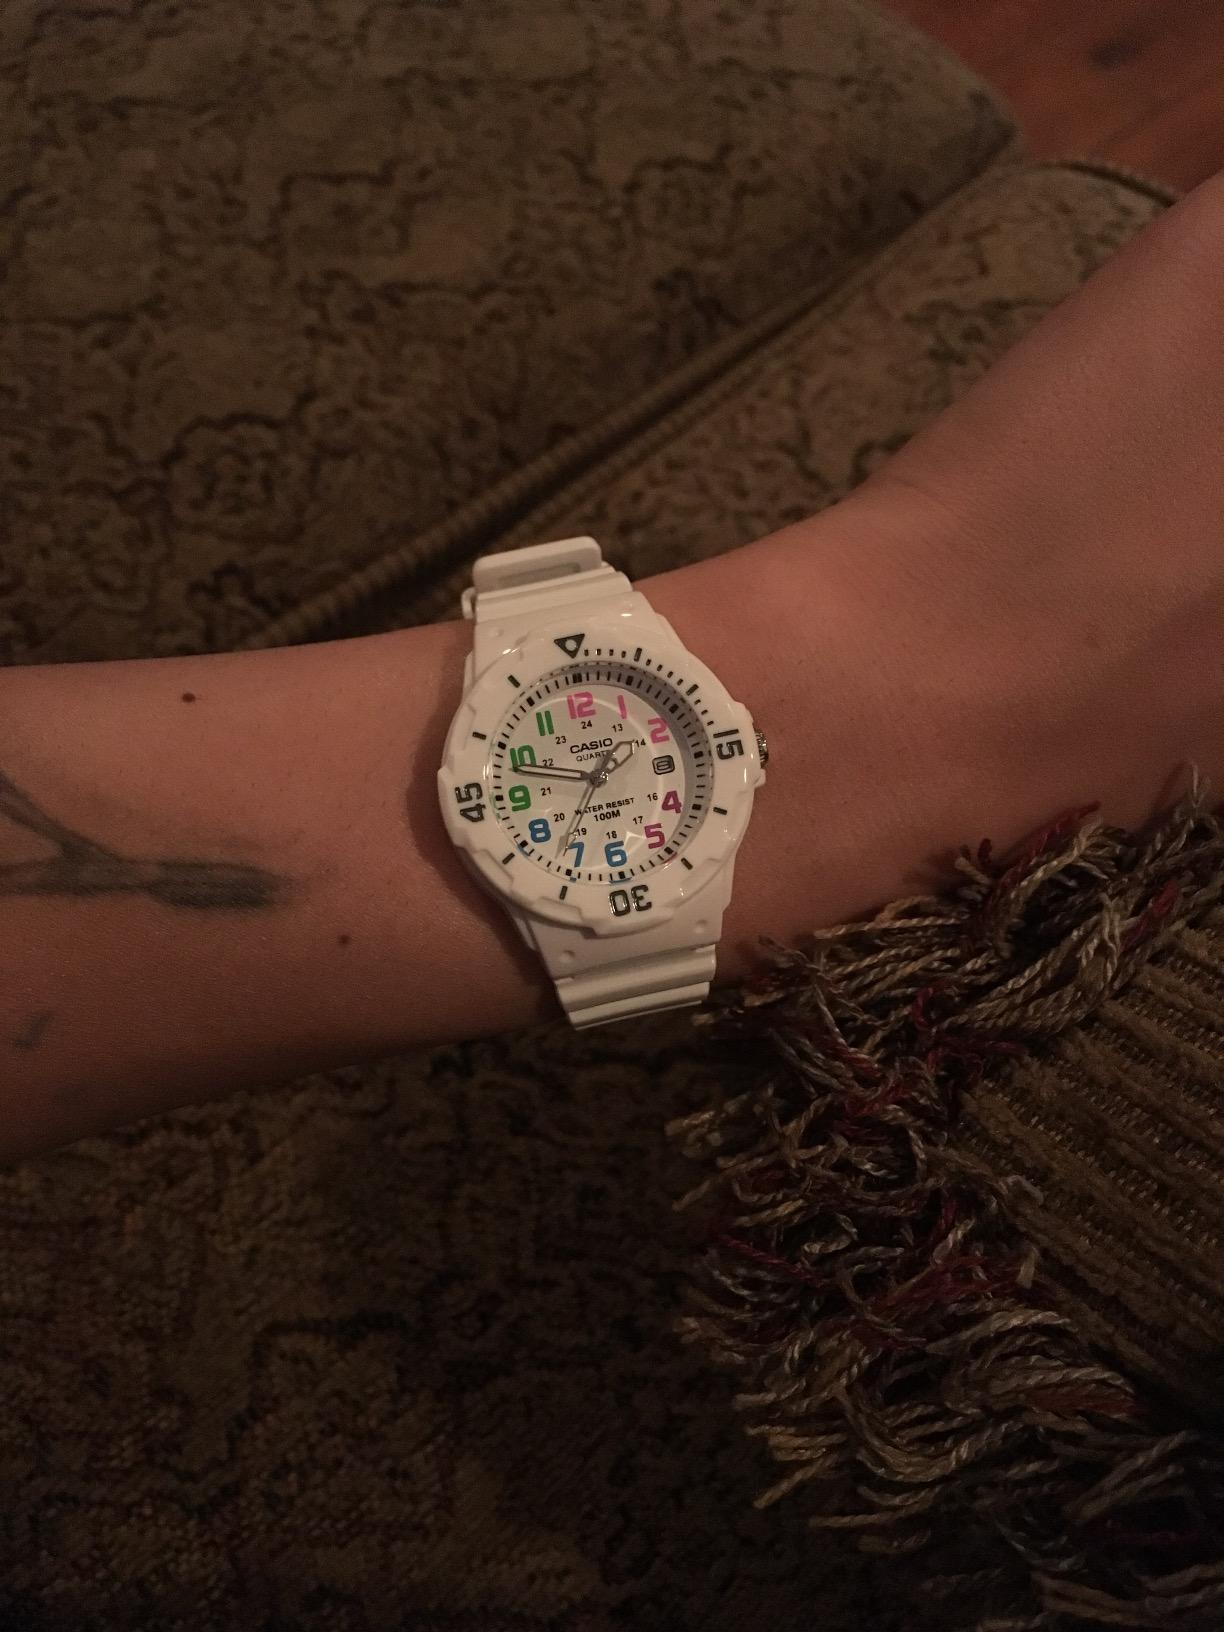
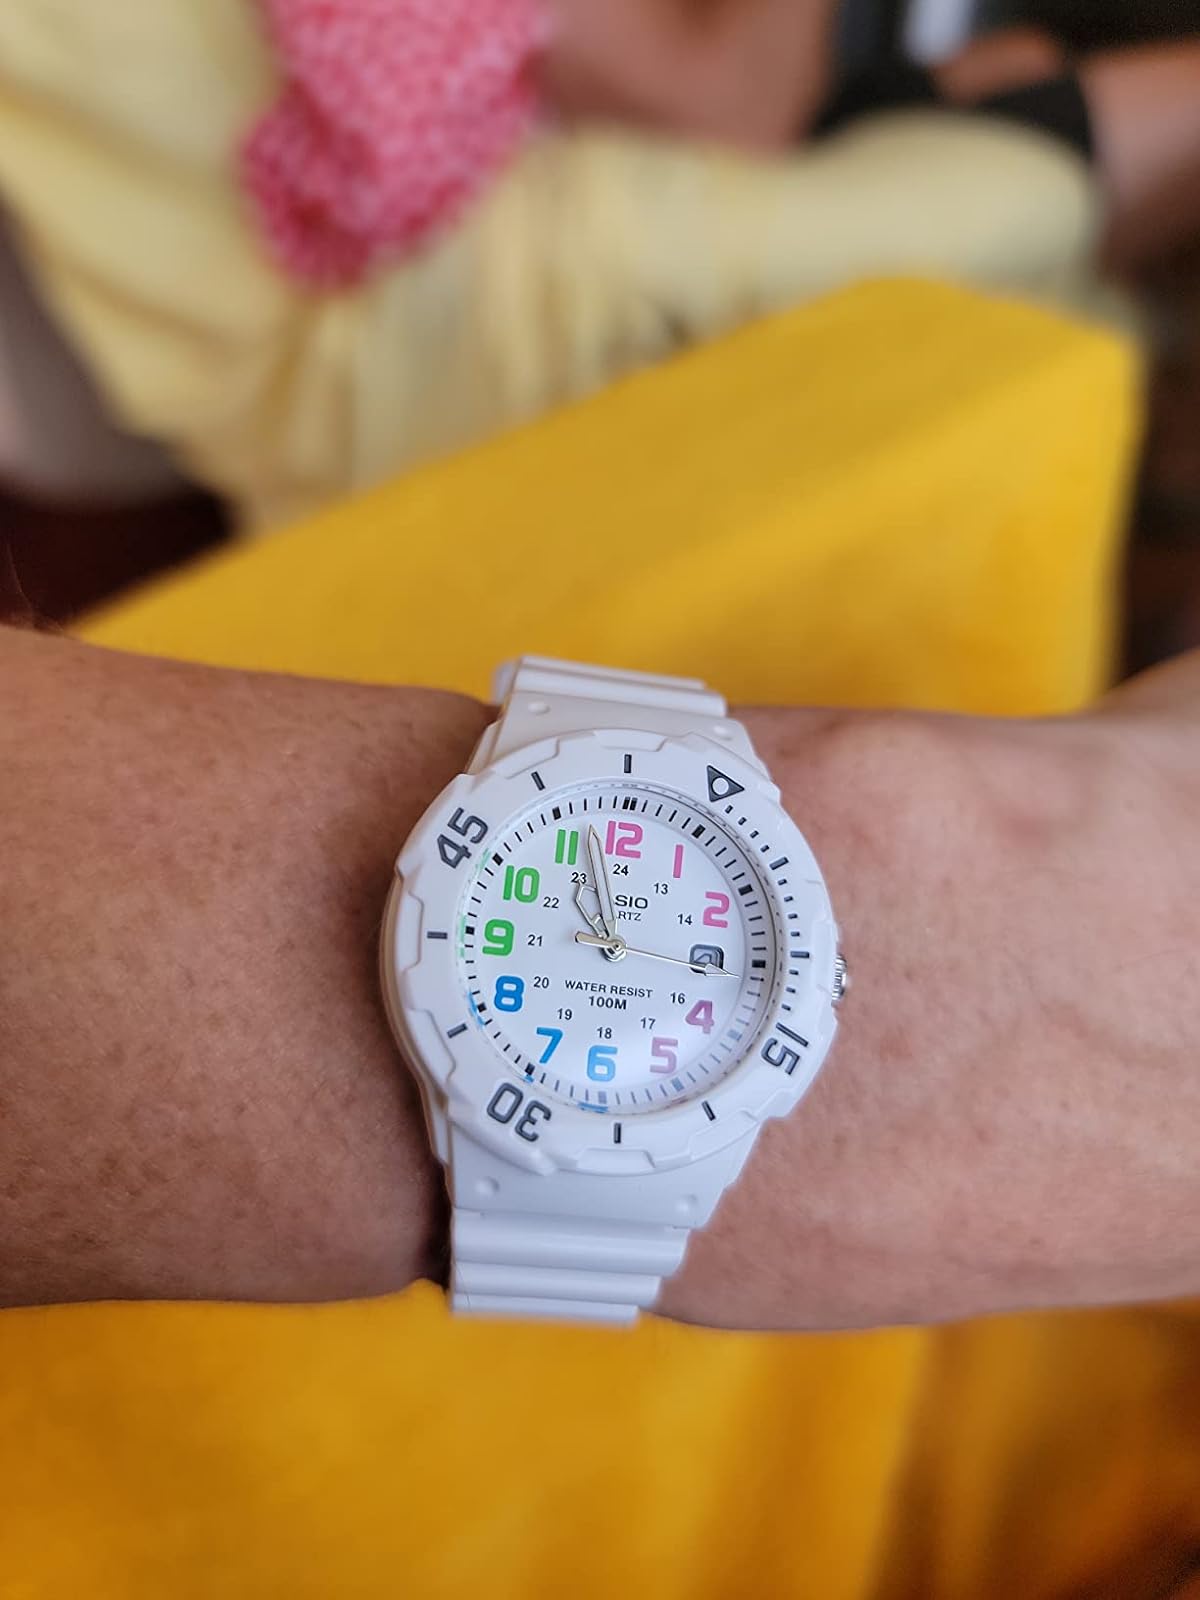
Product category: accessories_watch
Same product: yes